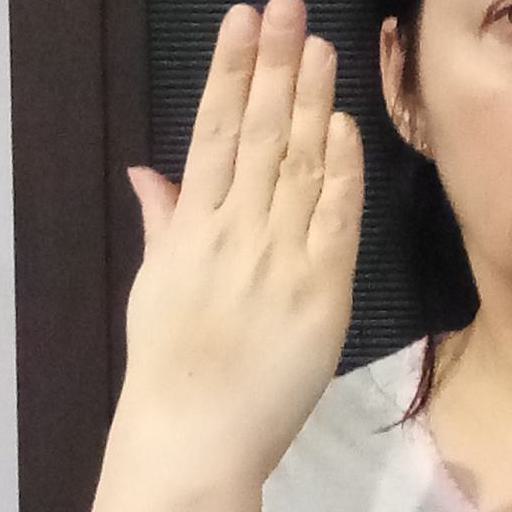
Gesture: stop_inverted